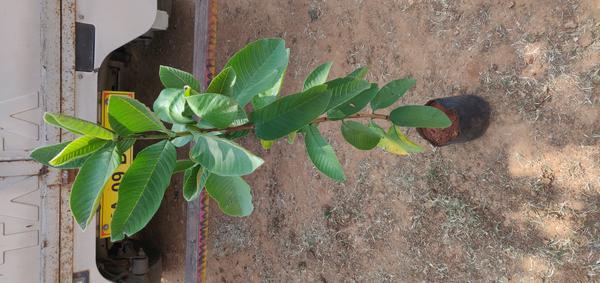
Plant: Gauva